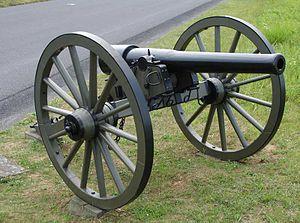
L'Artillerie de campagne durant la Guerre de Sécession couvre le domaine des pièces d'artillerie, de leurs équipements, de leur mise en œuvre et des tactiques utilisées durant la Guerre de Sécession. L'artillerie de campagne est entendue comme celle ayant pour objet de soutenir l'infanterie et la cavalerie sur le champ de bataille. Cet article ne couvre pas le domaine de l'artillerie de siège, l'artillerie statique placée dans des fortifications, ni l'artillerie côtière. Elle ne comprend pas non plus les armes de petit calibre, artillerie spécialisée, que l'on retrouvera dans les articles sur les armes de l'infanterie.